Maison Novelli

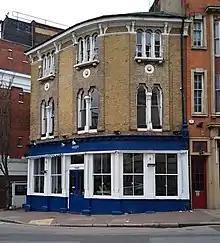
29 Clerkenwell Green, former location of Maison Novelli, pictured in 2021

Maison Novelli was a restaurant in Clerkenwell, Central London, located opposite the Old Session House. It was opened by chef proprietor Jean-Christophe Novelli, and held a single Michelin star in the 1997 "Michelin Guide". The restaurant's holding company went into liquidation in 2000, and the restaurant was sold to JJ Restaurants with Novelli remaining on the staff as a consultant and advisor. Maison Novelli was closed in 2003.